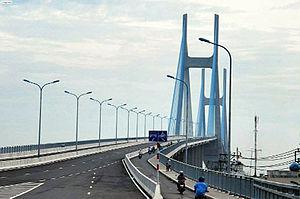
Pont de Phu My